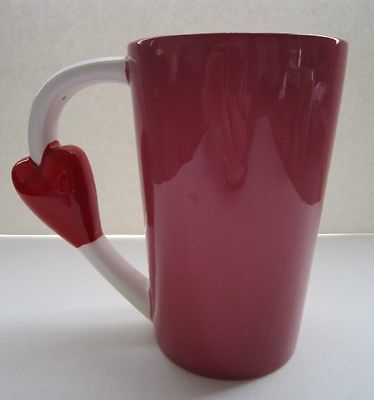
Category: mug